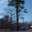
Label: pine_tree